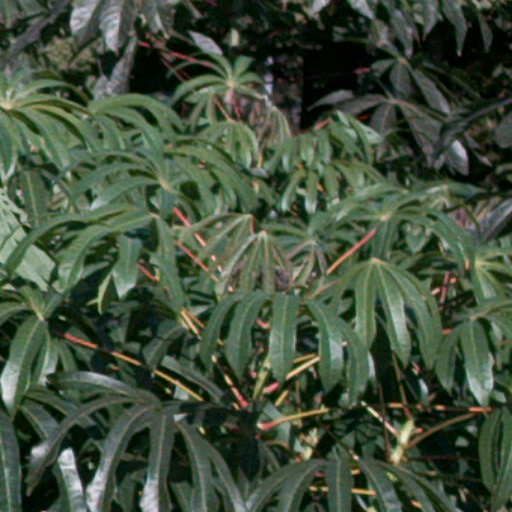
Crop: cassava